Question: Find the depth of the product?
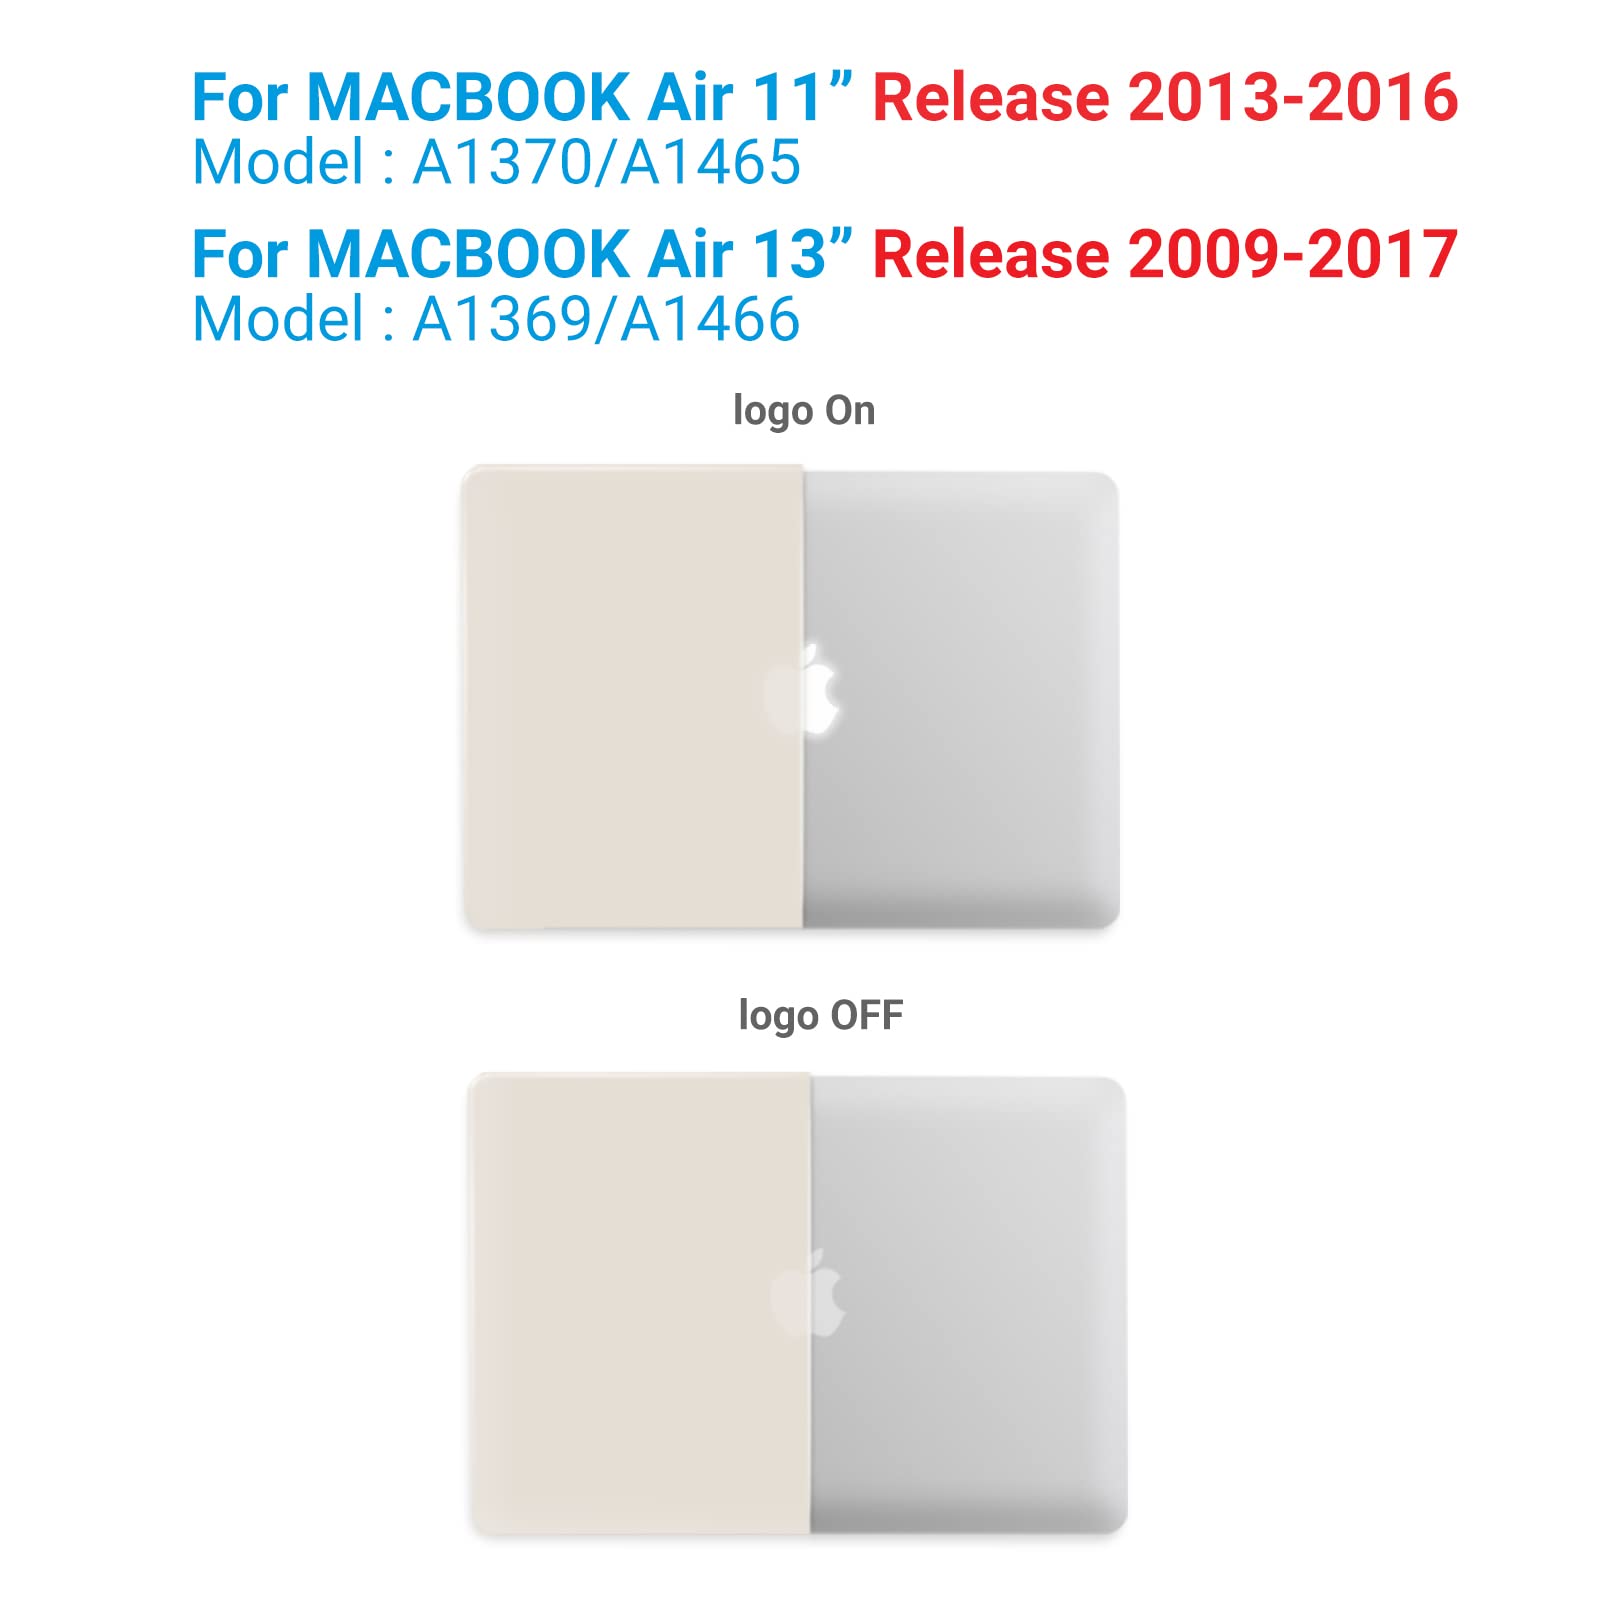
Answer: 11.0 inch